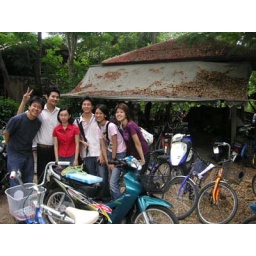
Note the girl in red who looks incredibly like Rachel. But Thai speaking. Scary.